Zeno of Verona

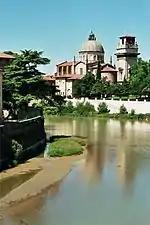
The Adige flowing through Verona

Zeno is the patron saint of fishermen and anglers, the city of Verona, newborn babies, and children learning to speak and walk. Some 30 churches or chapels have been dedicated to him, including Pistoia Cathedral.